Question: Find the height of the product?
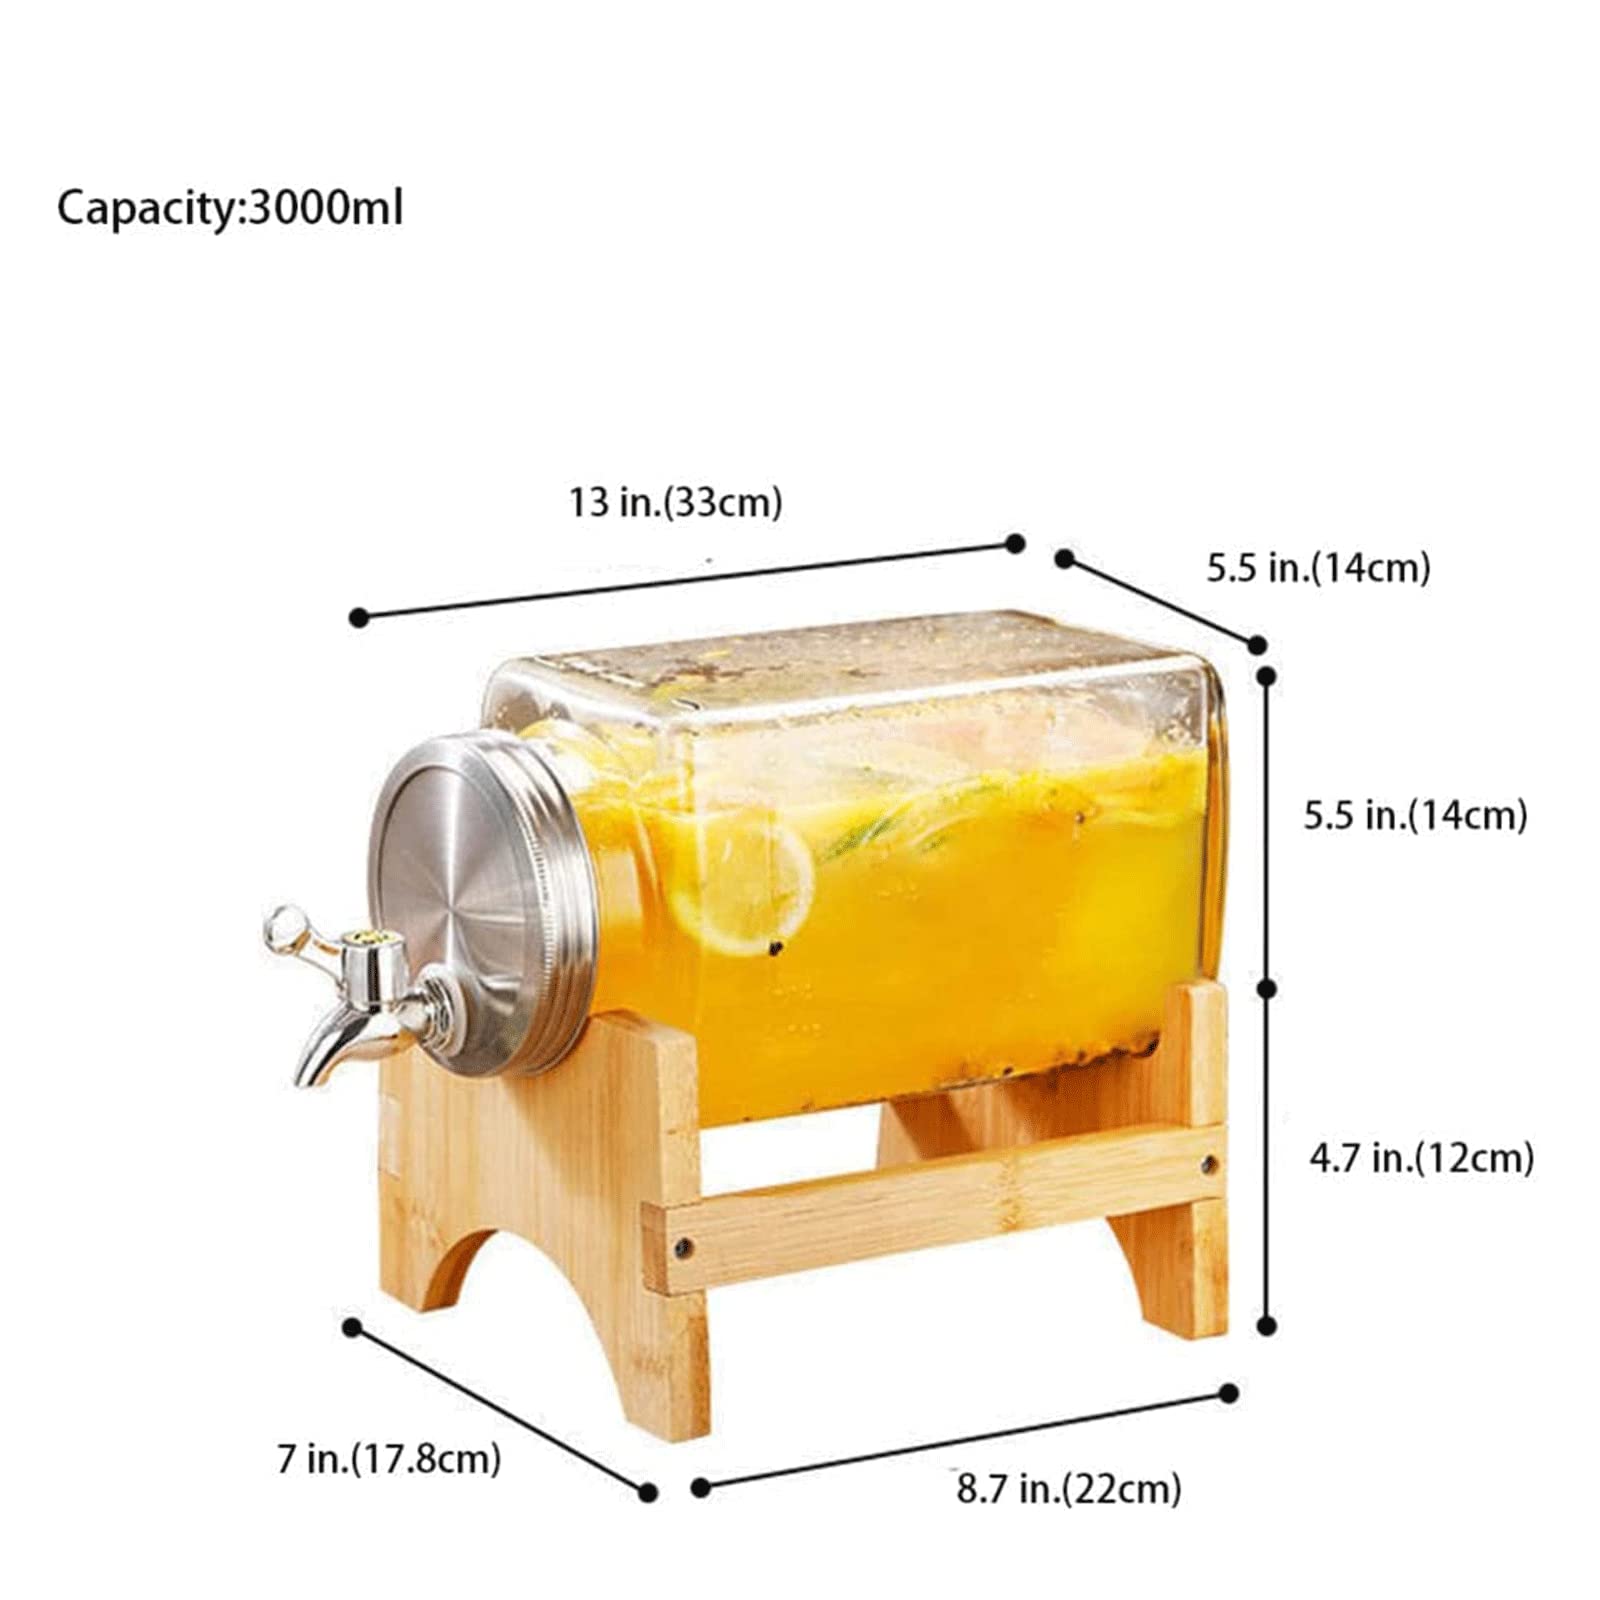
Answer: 12.0 centimetre